Clathrate gun hypothesis

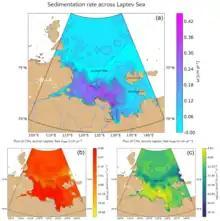
Methane releases in Laptev Sea are typically consumed within the sediment by methanotrophs. Areas with high sedimentation (top) subject their microbial communities to continual disturbance, and so they are the most likely to see active fluxes, whether with (right) or without active upward flow (left). Even so, the annual release may be limited to 1000 tonnes or less.

Research carried out in 2008 in the Siberian Arctic showed methane releases on the annual scale of millions of tonnes, which was a substantial increase on the previous estimate of 0.5 millions of tonnes per year. apparently through perforations in the seabed permafrost, with concentrations in some regions reaching up to 100 times normal levels. The excess methane has been detected in localized hotspots in the outfall of the Lena River and the border between the Laptev Sea and the East Siberian Sea. At the time, some of the melting was thought to be the result of geological heating, but more thawing was believed to be due to the greatly increased volumes of meltwater being discharged from the Siberian rivers flowing north.